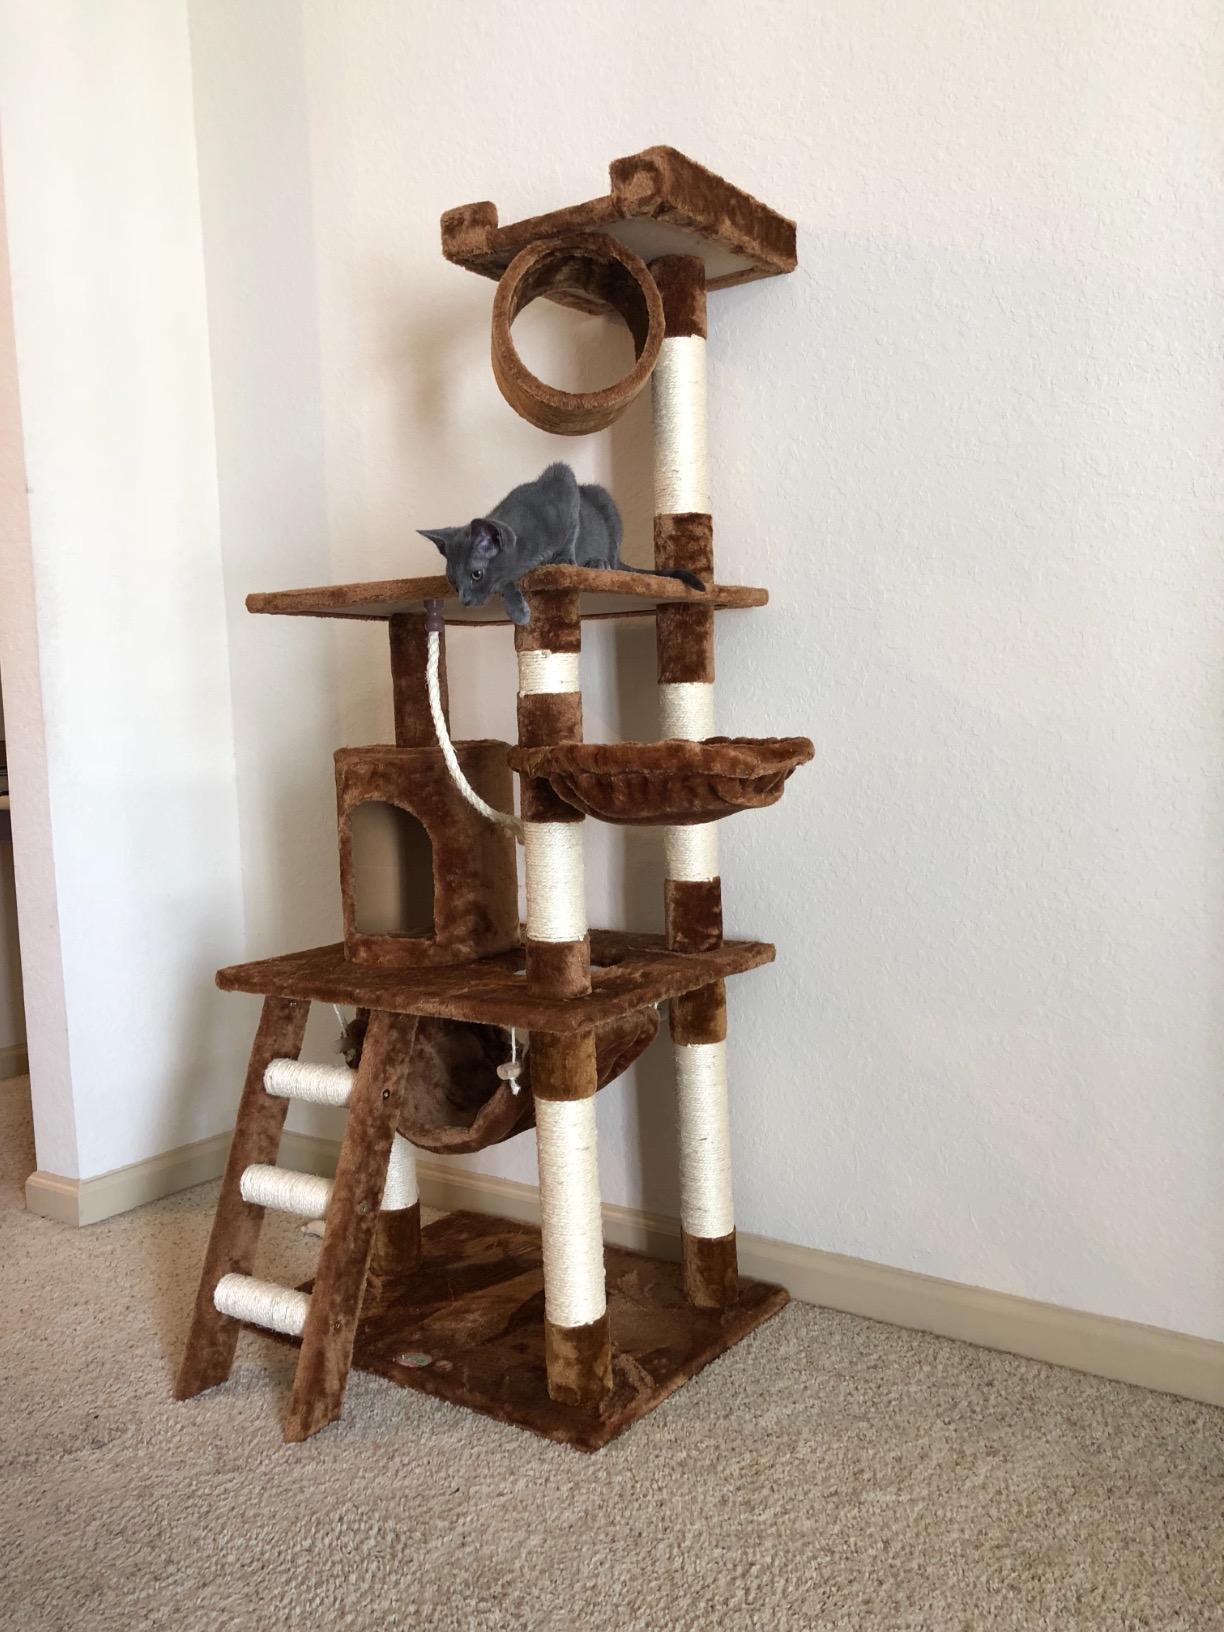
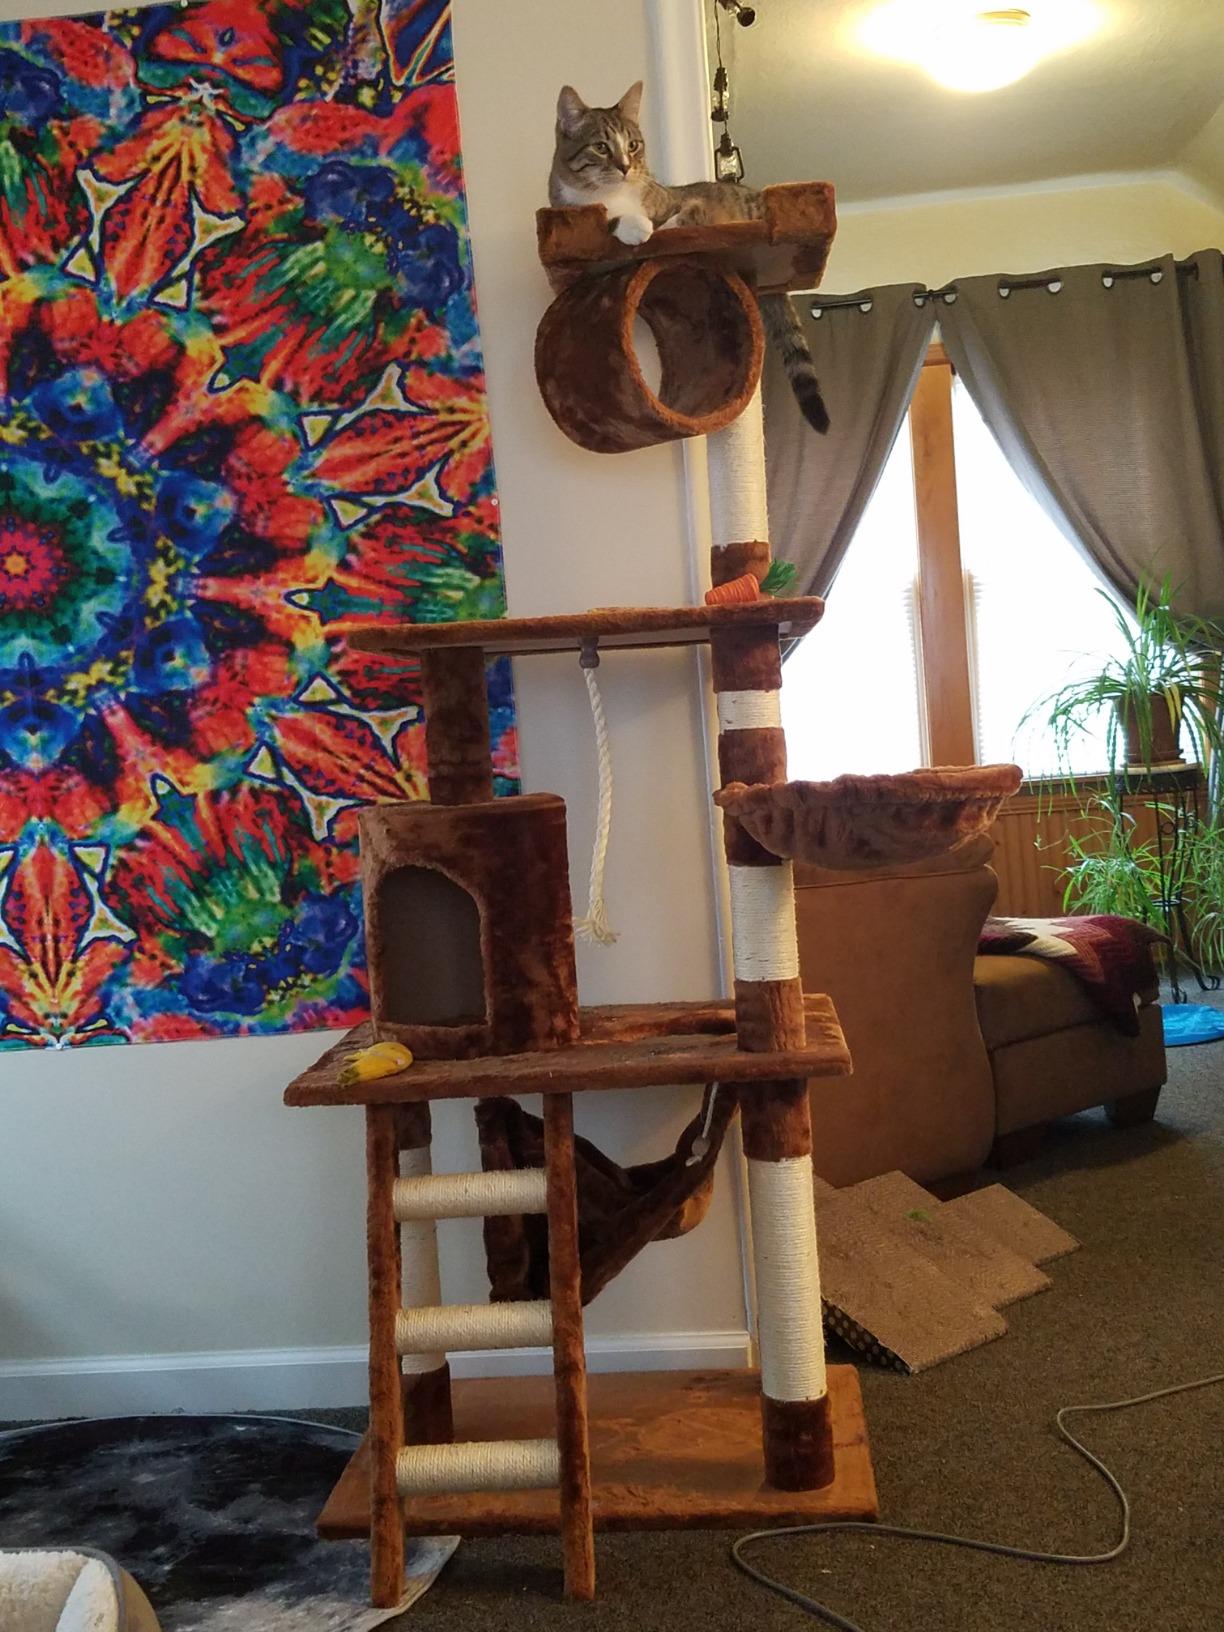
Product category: items_cat tree
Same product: yes